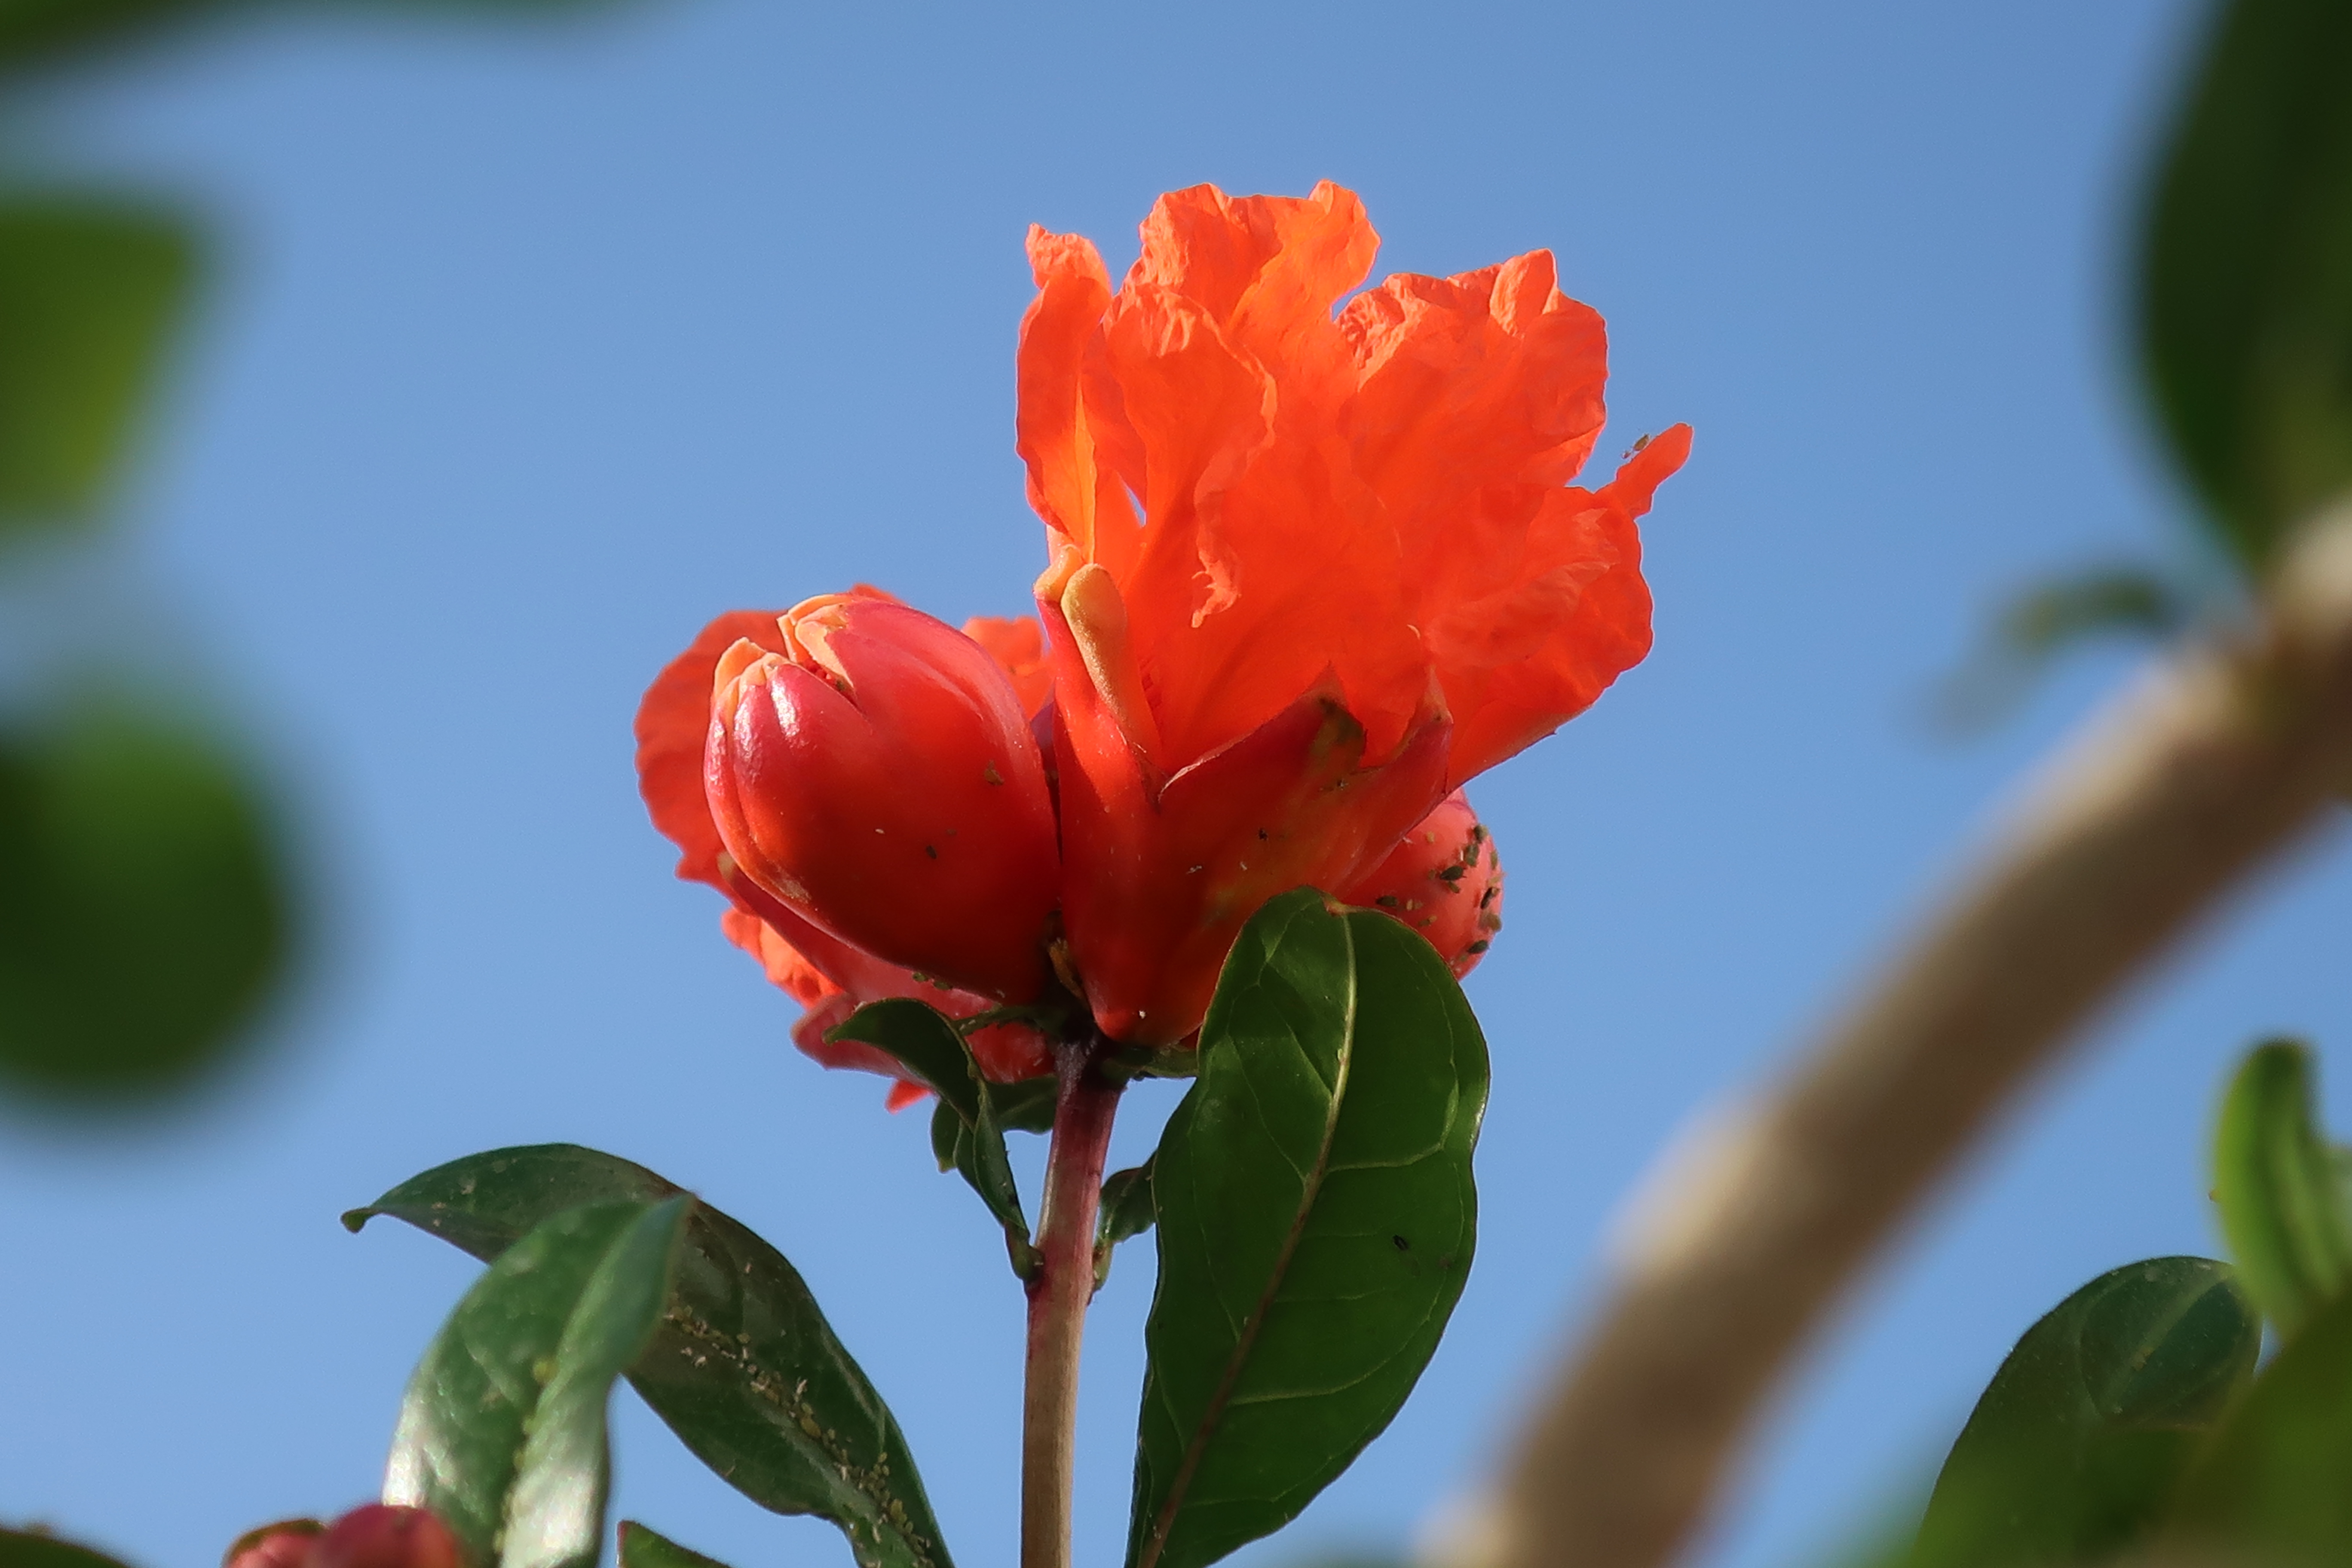
branch, blossom, plant, white, flower, petal, food, spring, produce, closeup, flora, cherry blossom, wildflower, flowers, sad, cherry, cherries, macro photography, flowering plant, rose family, land plant, hibiscus, malvales, plant stem